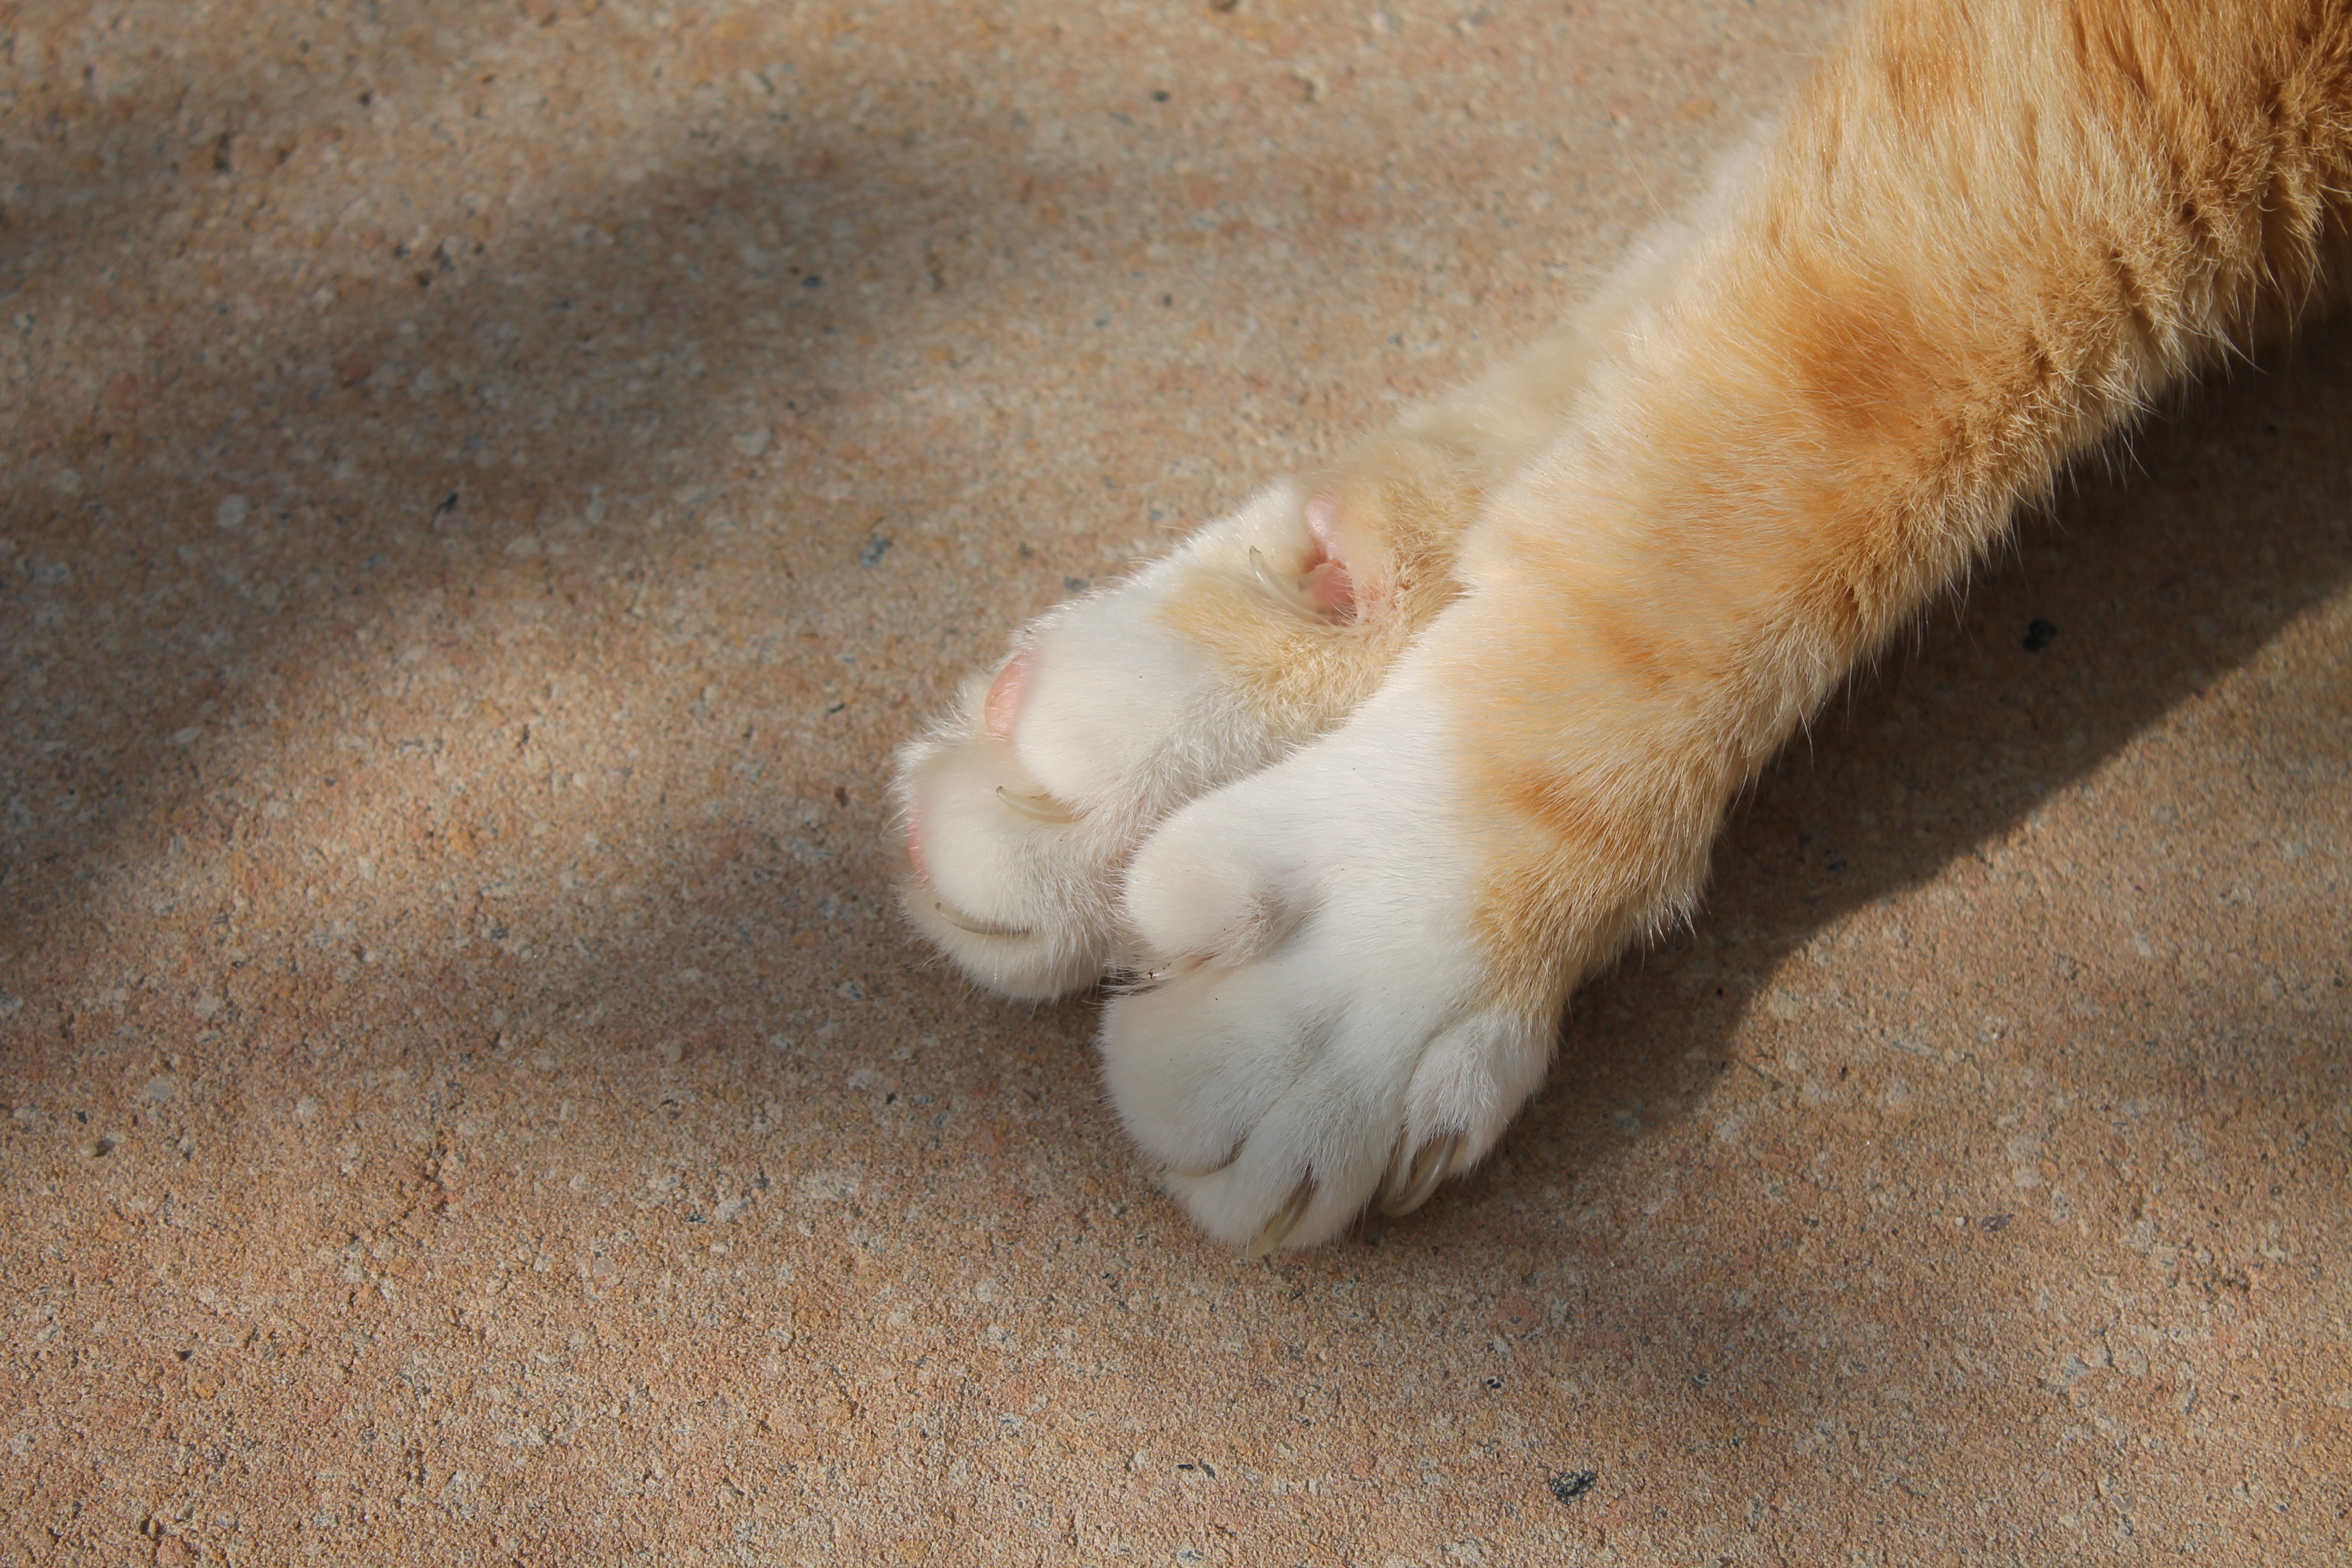
white, puppy, fur, red, kitten, cat, mammal, close, nose, whiskers, skin, vertebrate, paws, cat's paw, small to medium sized cats, cat like mammal, dog breed group